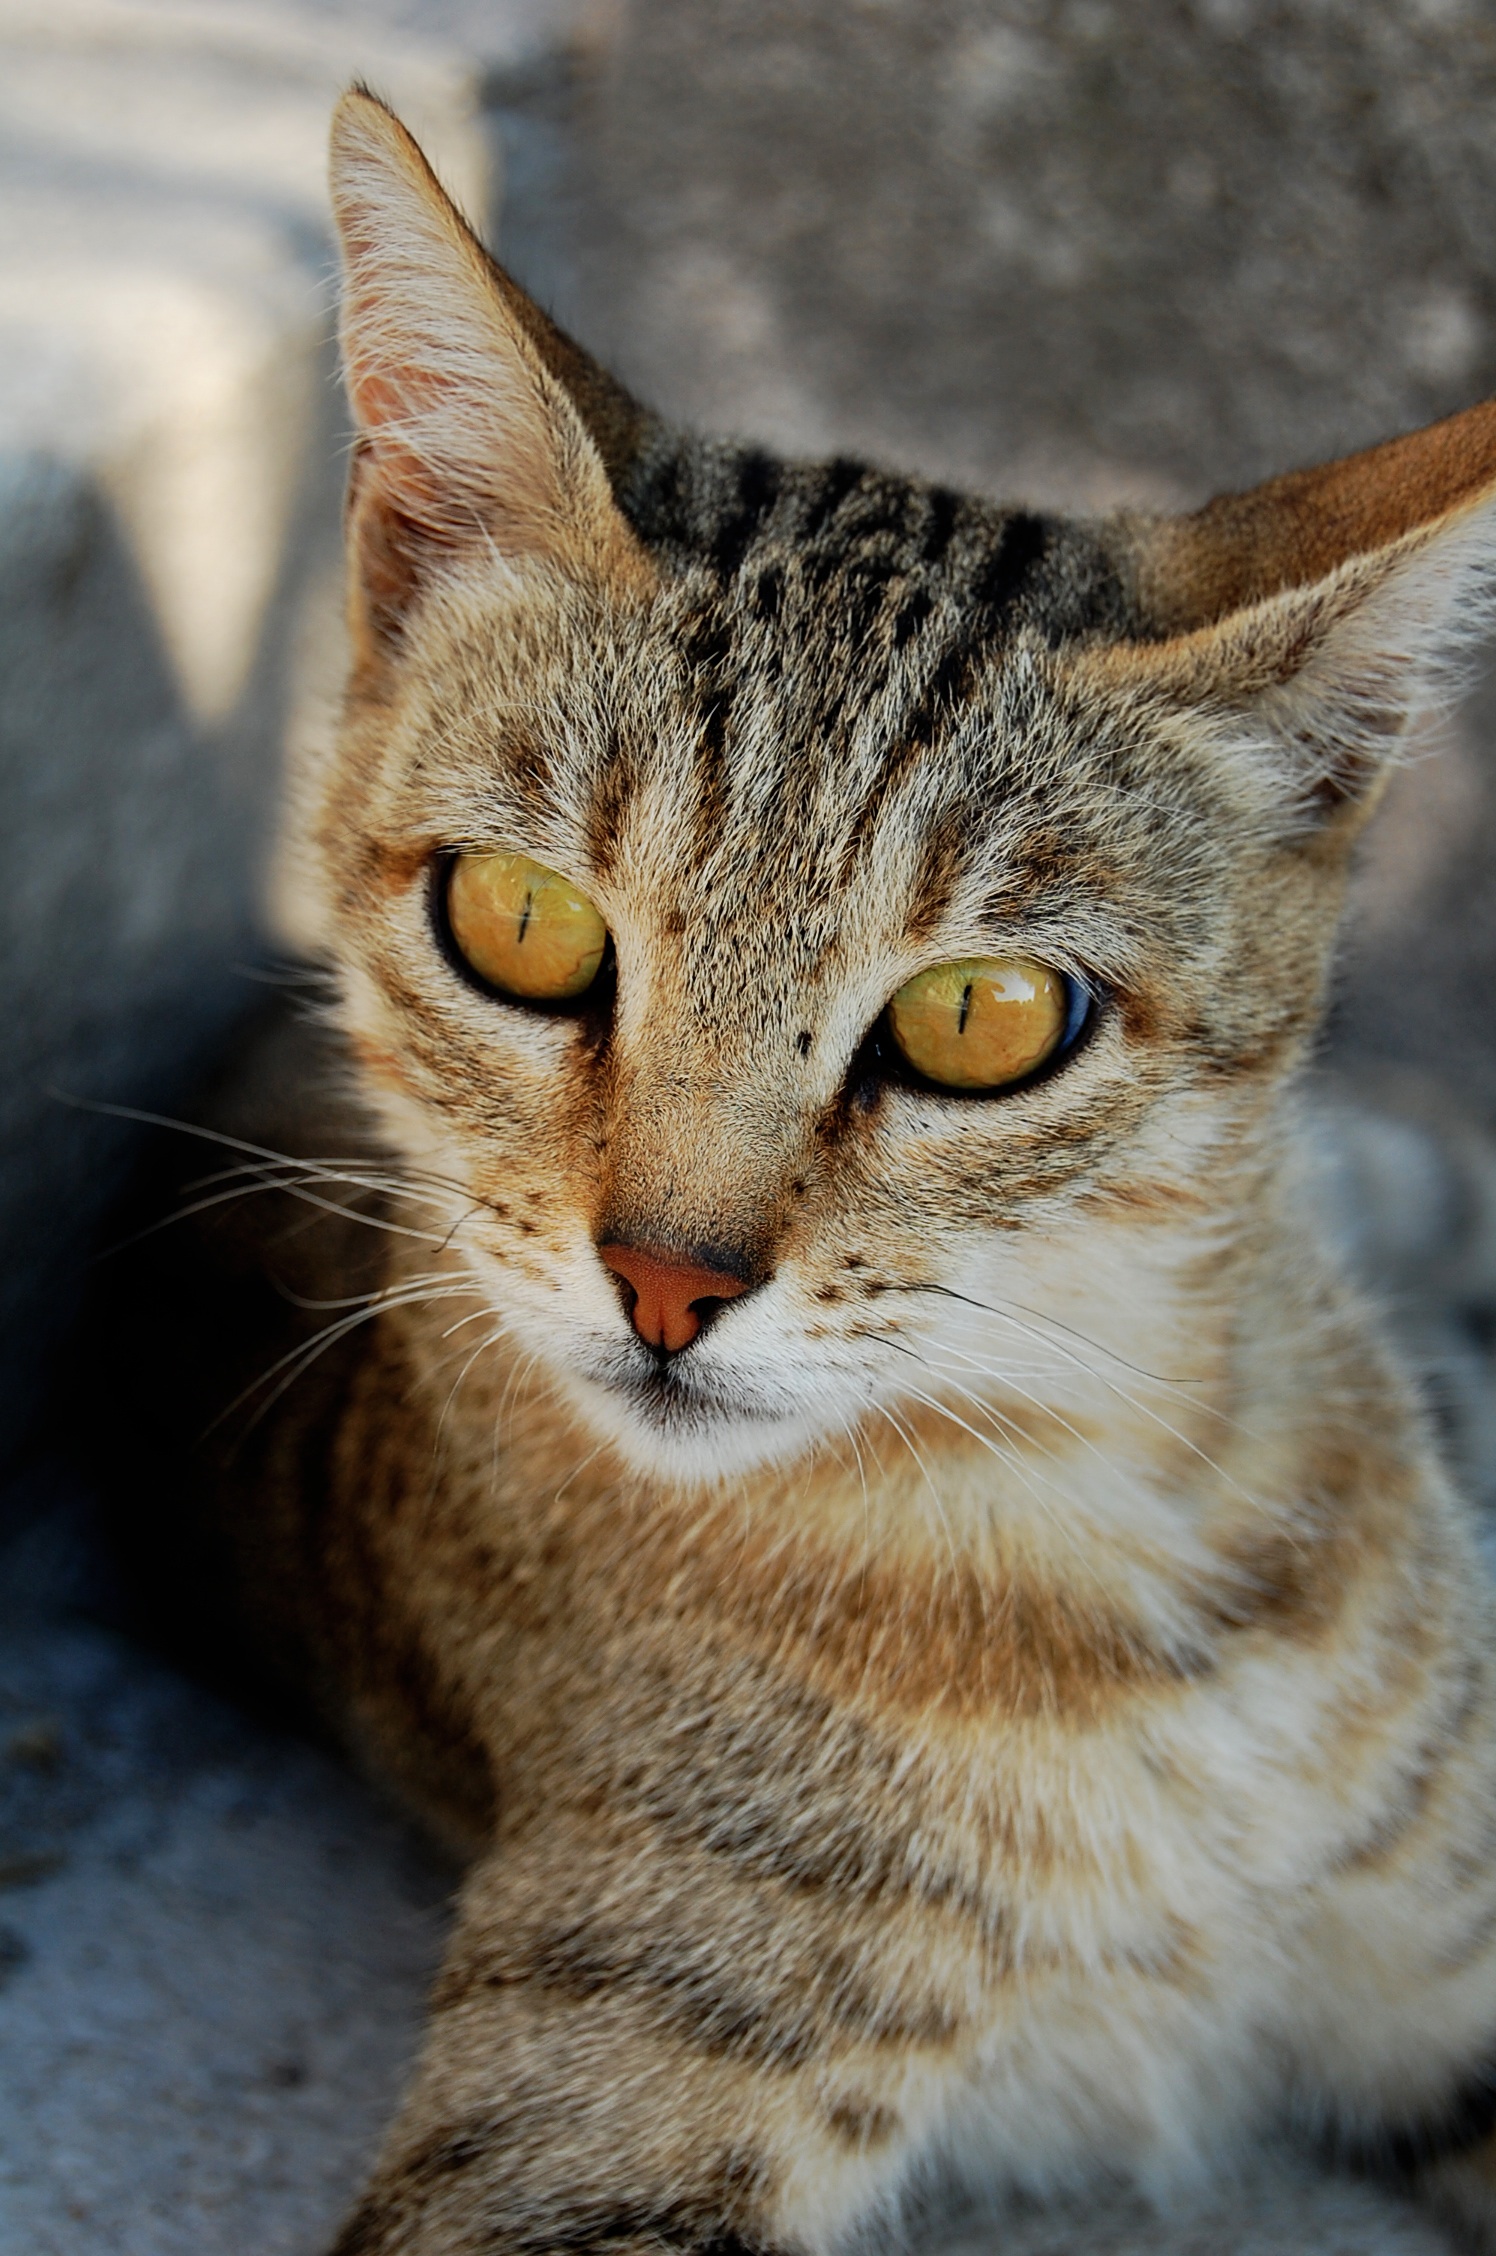
wildlife, kitten, cat, mammal, fauna, close up, nose, whiskers, savannah, vertebrate, tabby cat, bengal, european shorthair, wild cat, small to medium sized cats, cat like mammal, domestic short haired cat, pixie bob, rusty spotted cat, ocicat